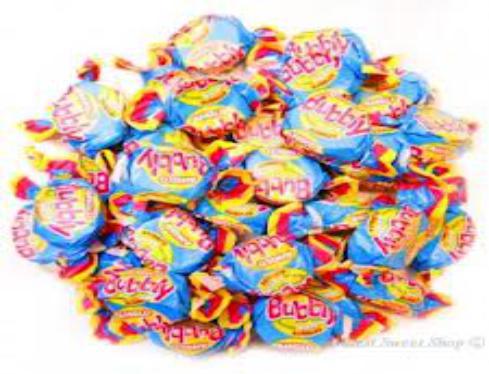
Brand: Anglo Bubbly
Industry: Food